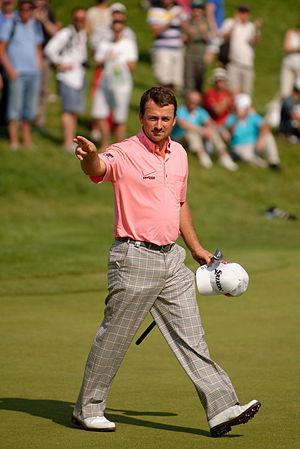
Graeme McDowell envoie un baiser au public après avoir réussi le par au 16e trou lors du dernier tour de l'Open de France au Golf national de Saint-Quentin-en-Yvelines le dimanche 7 juillet 2013.